He Was Her Man

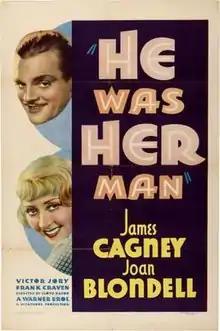
Theatrical release poster

He Was Her Man is a 1934 American pre-Code mob film starring James Cagney, Joan Blondell, and Victor Jory. The film was directed by Lloyd Bacon.